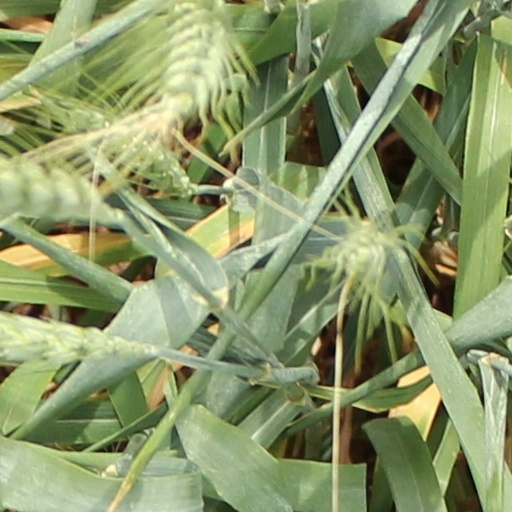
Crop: wheat